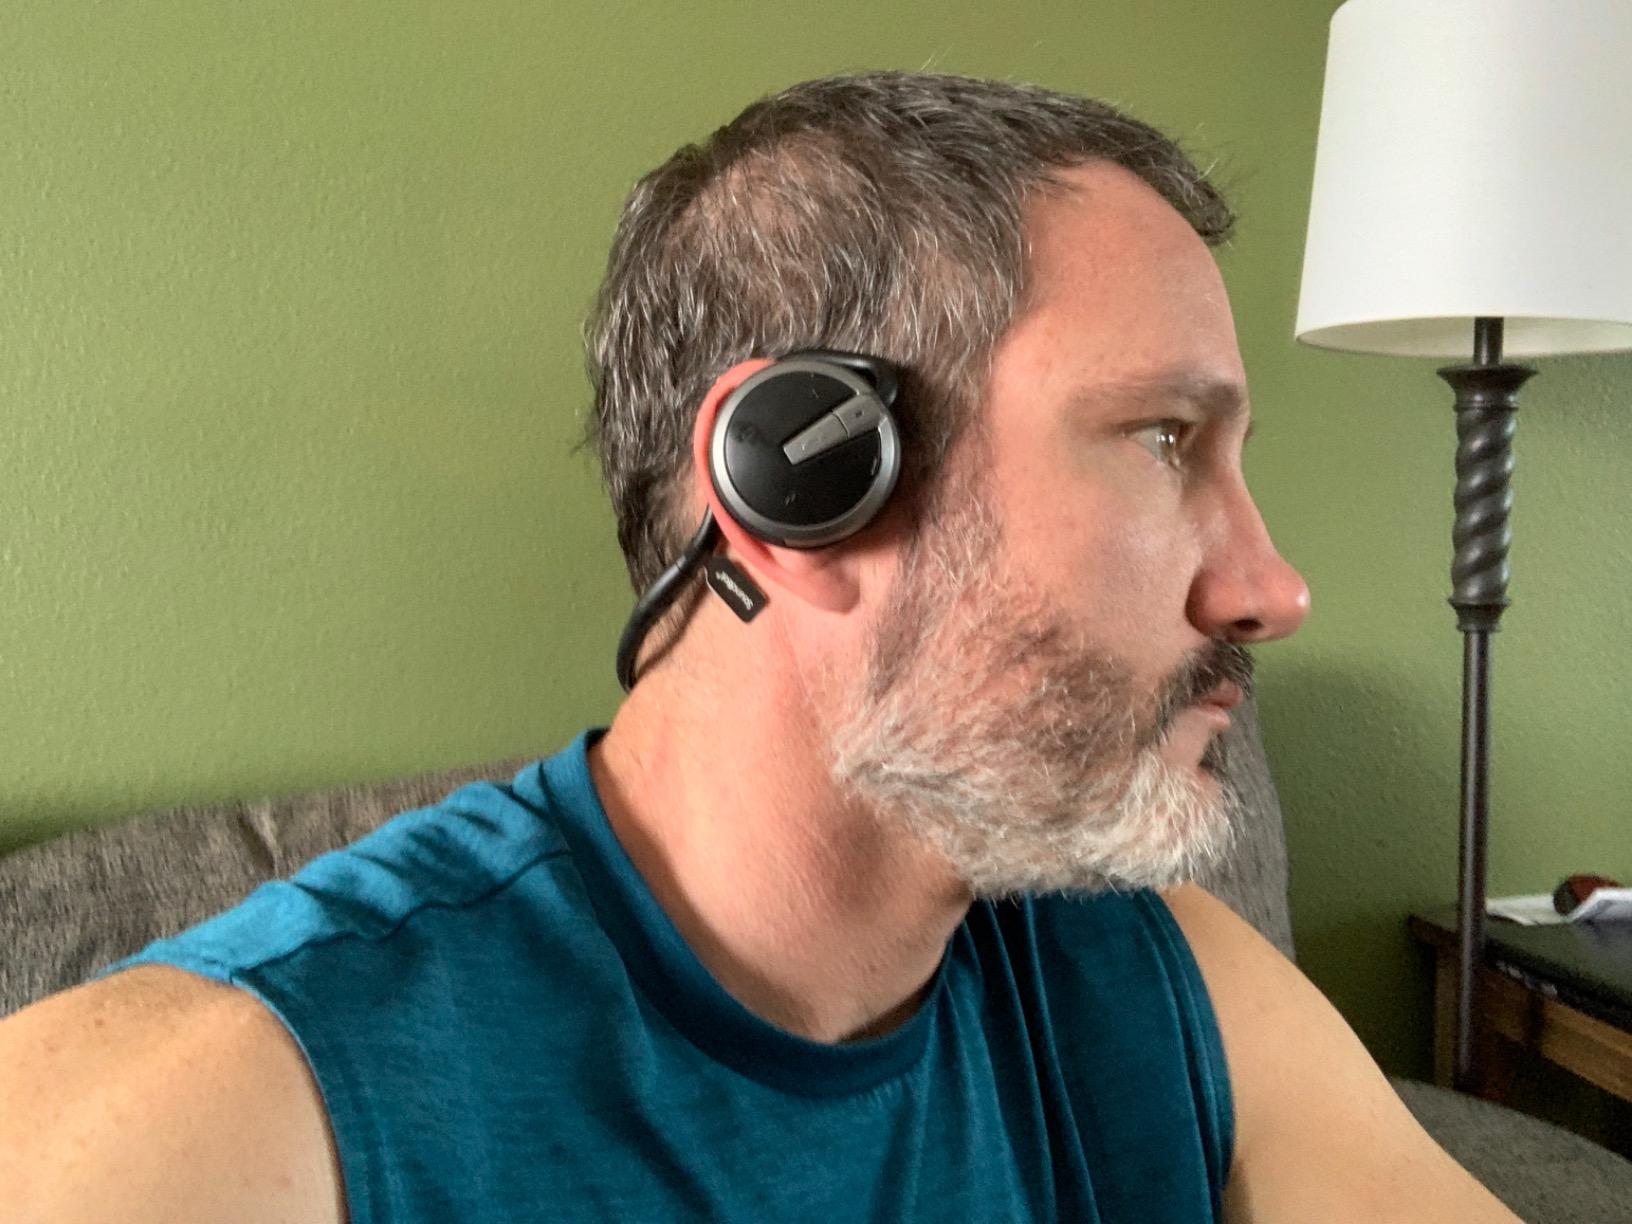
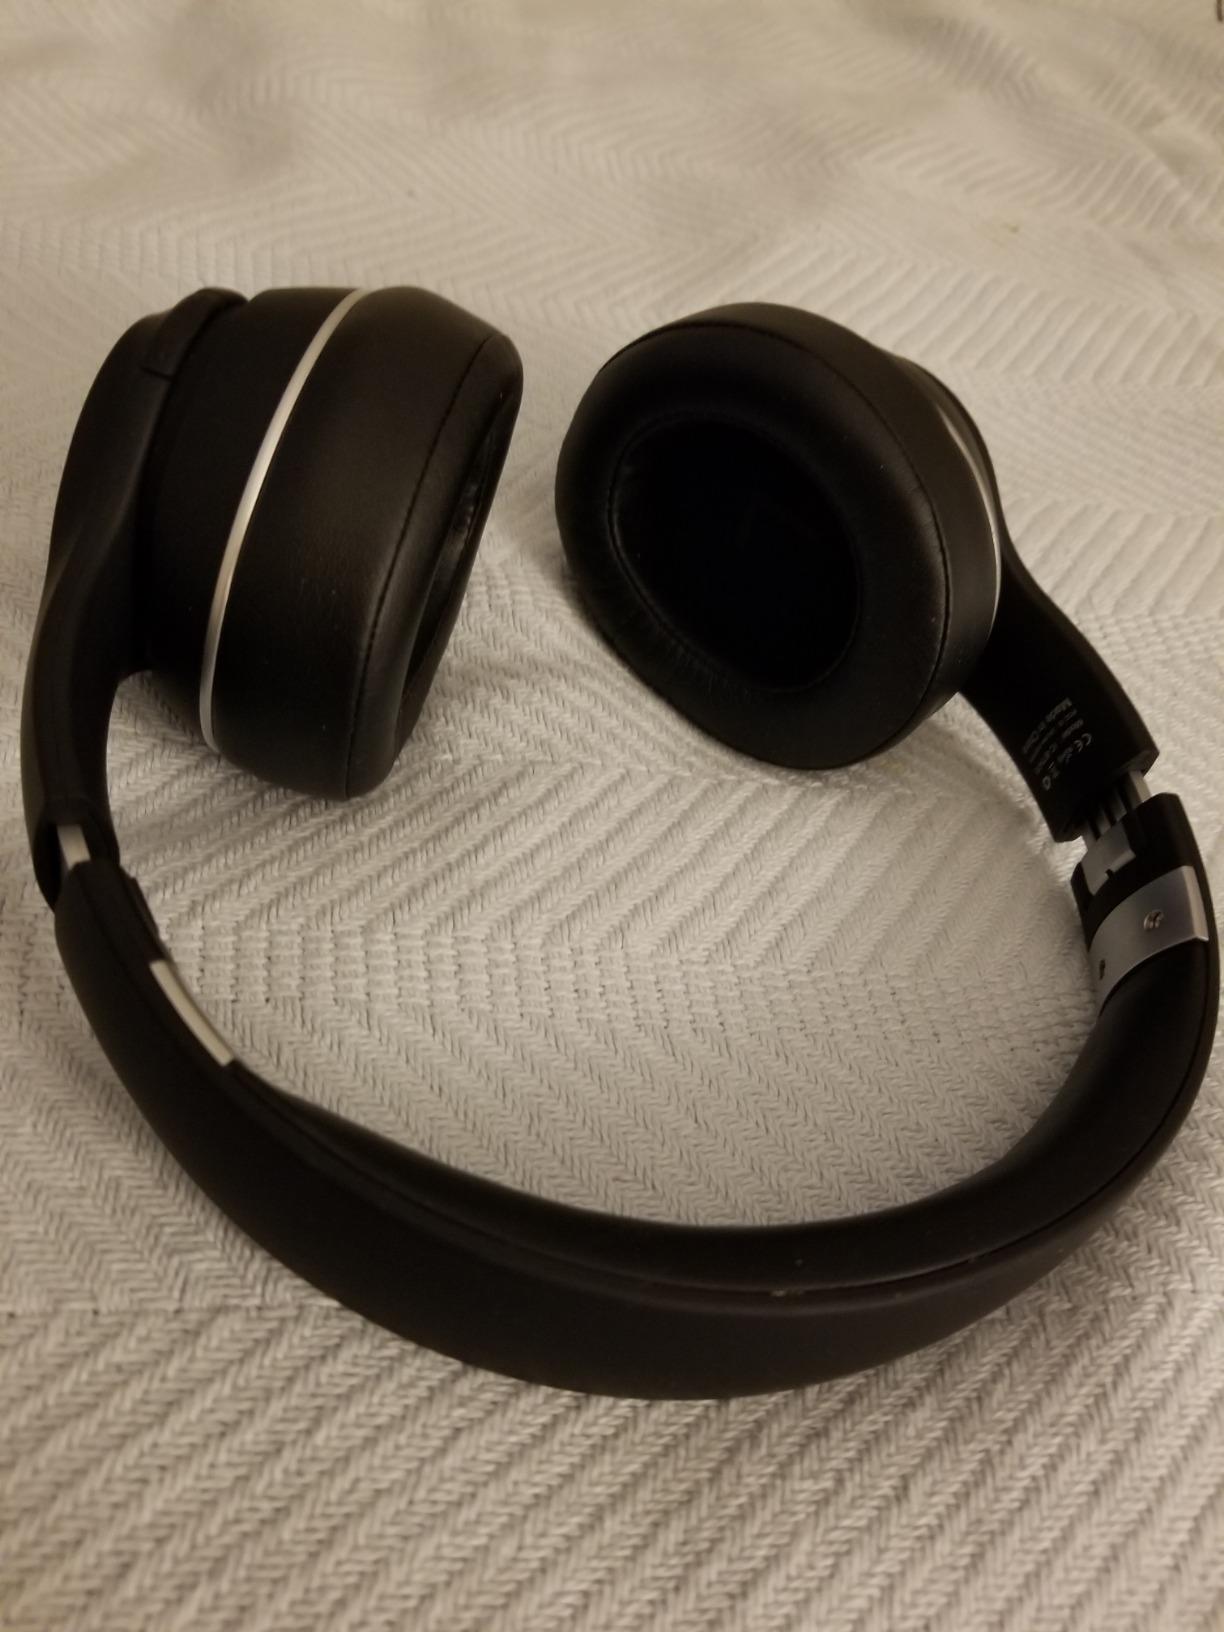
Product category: headphones
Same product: no